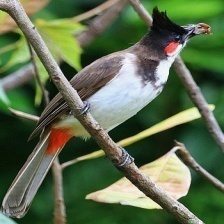
Species: RED WISKERED BULBUL
Scientific name: PYCNONOTUS JOCOSUS